Lake Charles, Louisiana

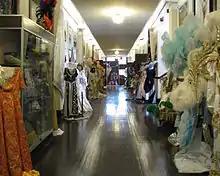
Mardi Gras Museum of Imperial Calcasieu

Lake Charles has Louisiana's biggest casino market. The L'Auberge du Lac Casino Resort is a , 26-story hotel in Lake Charles. It has nearly 1000 guest rooms, a casino, golf course, spa, and meeting center. A second casino, the Golden Nugget Lake Charles, opened in 2014 next to L'Auberge du Lac. The 18-story casino resort hotel has more than 740 guest rooms, a casino, golf course, meeting space, and retail corridor, and a private beach and marina.